DécaNation

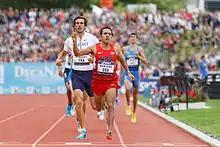
American Leonel Manzano winning the 800 metre event at the 2014 DécaNation

DécaNation is a competition for national teams, who battle it through the ten classic events of the decathlon program.